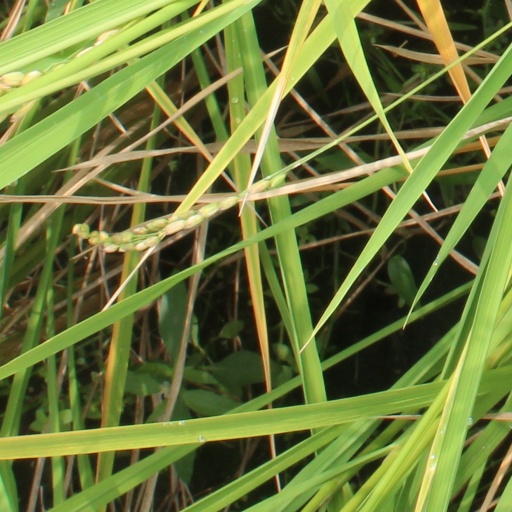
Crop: rice